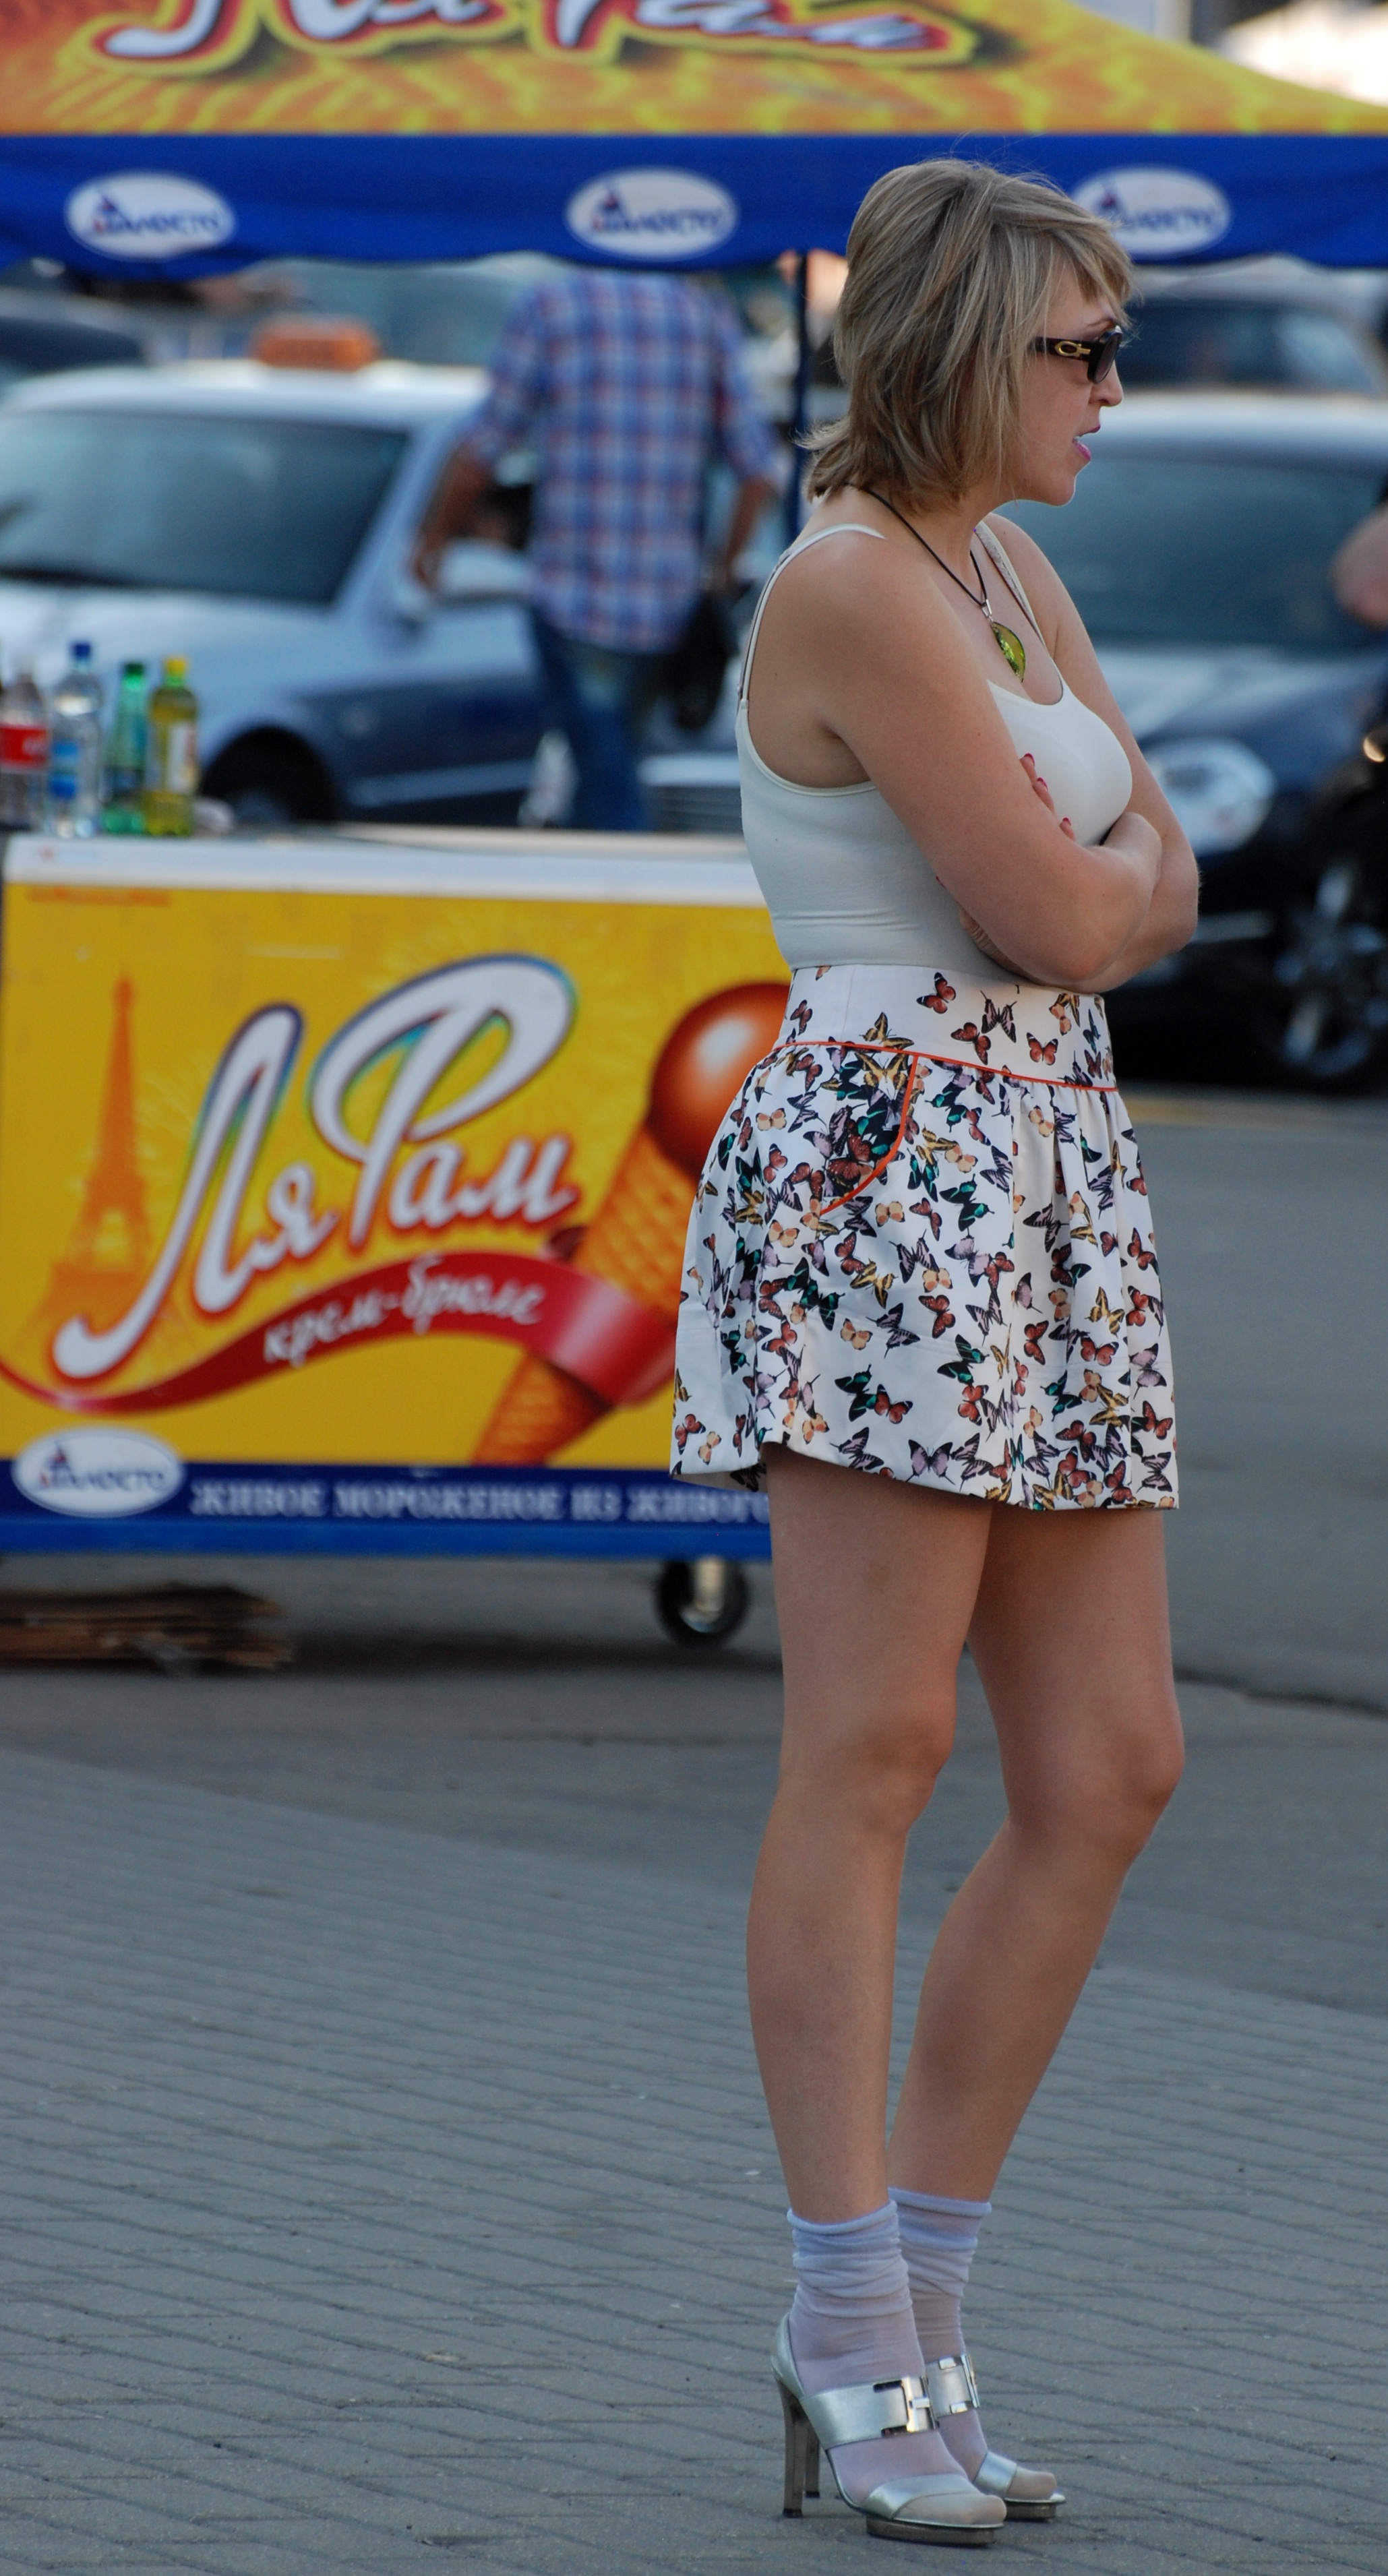
people, girl, woman, city, leg, fashion, nikon, clothing, lady, candid, girls, women, sports, footwear, moscow, nikkor, russia, d80, 70300mm, moskau, nikond80, moscou, 70300mmf4556gvr